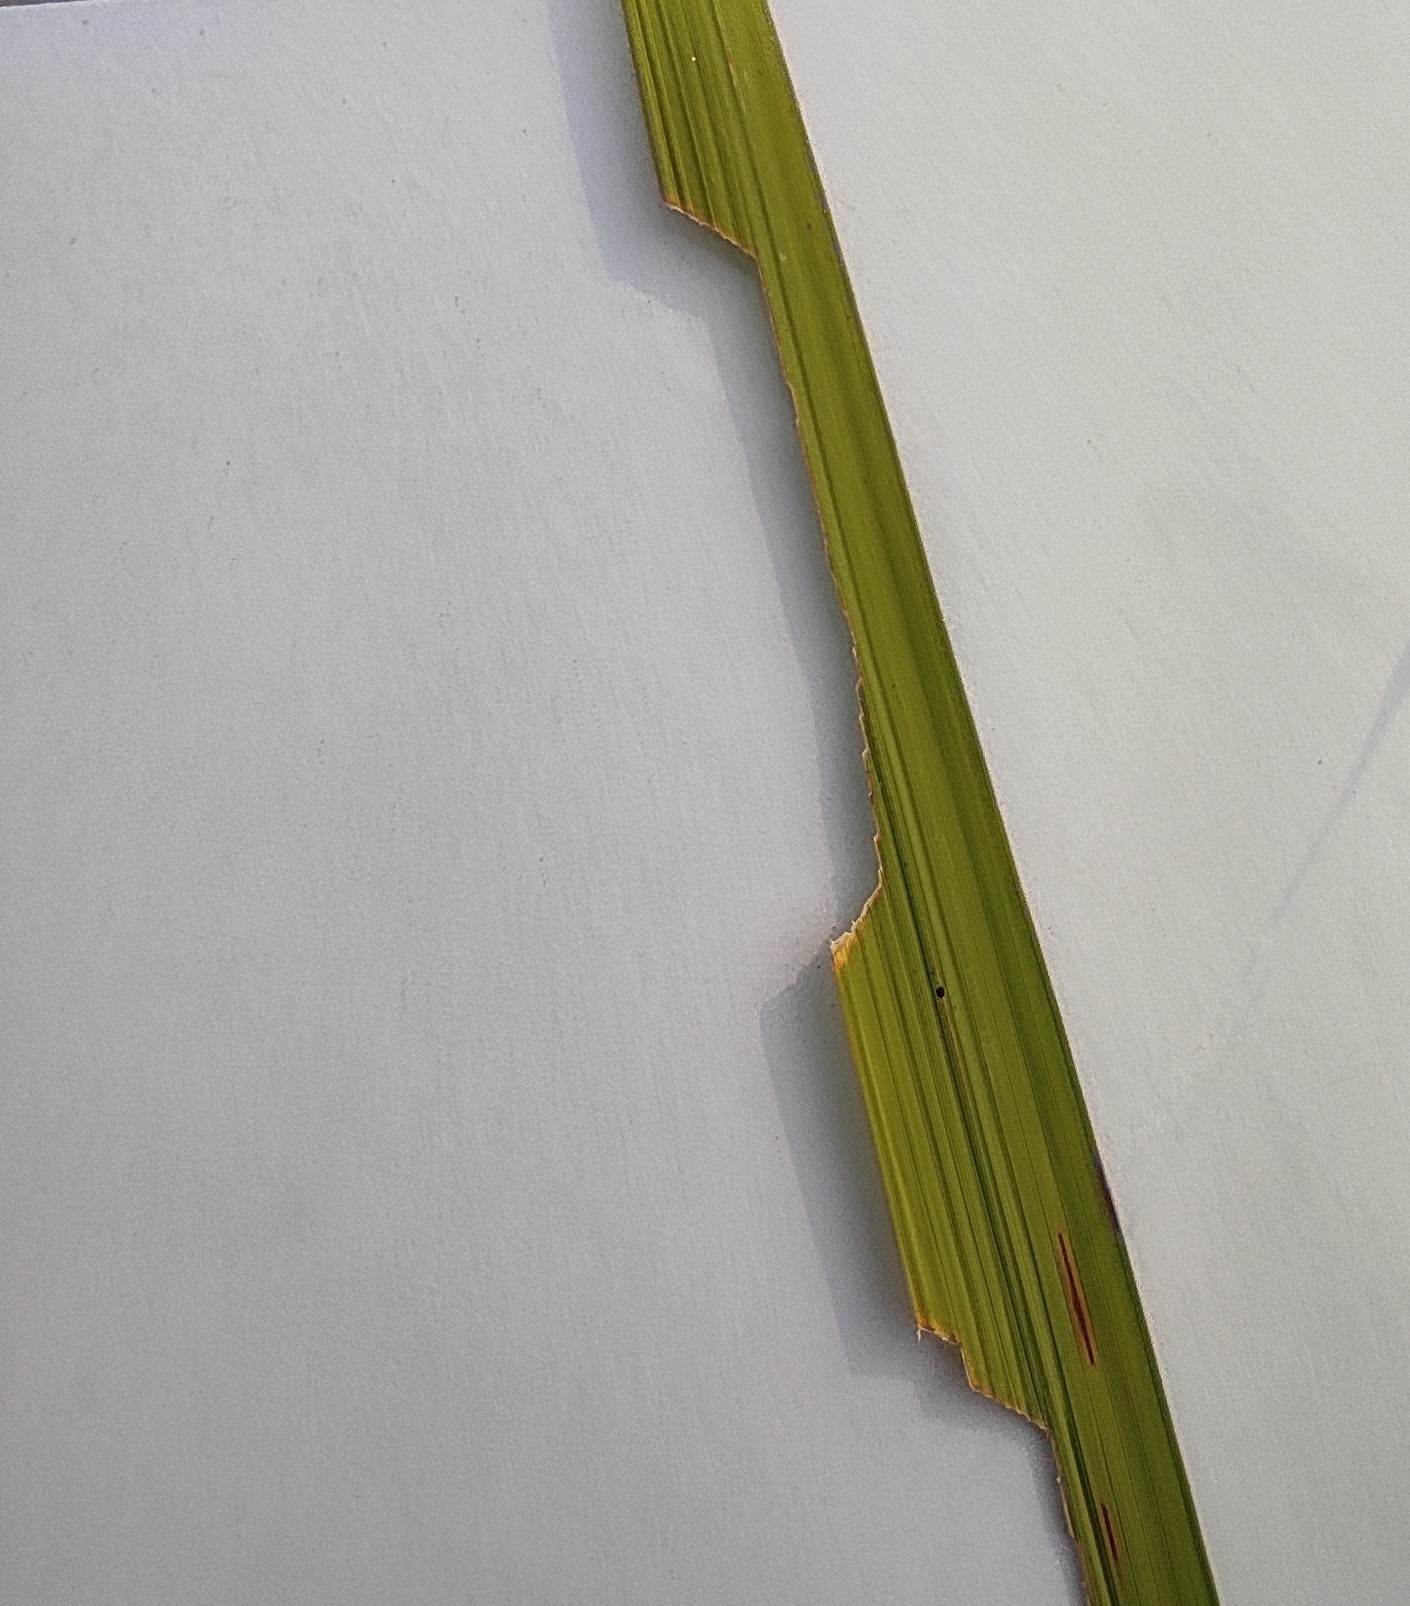
Label: Insect